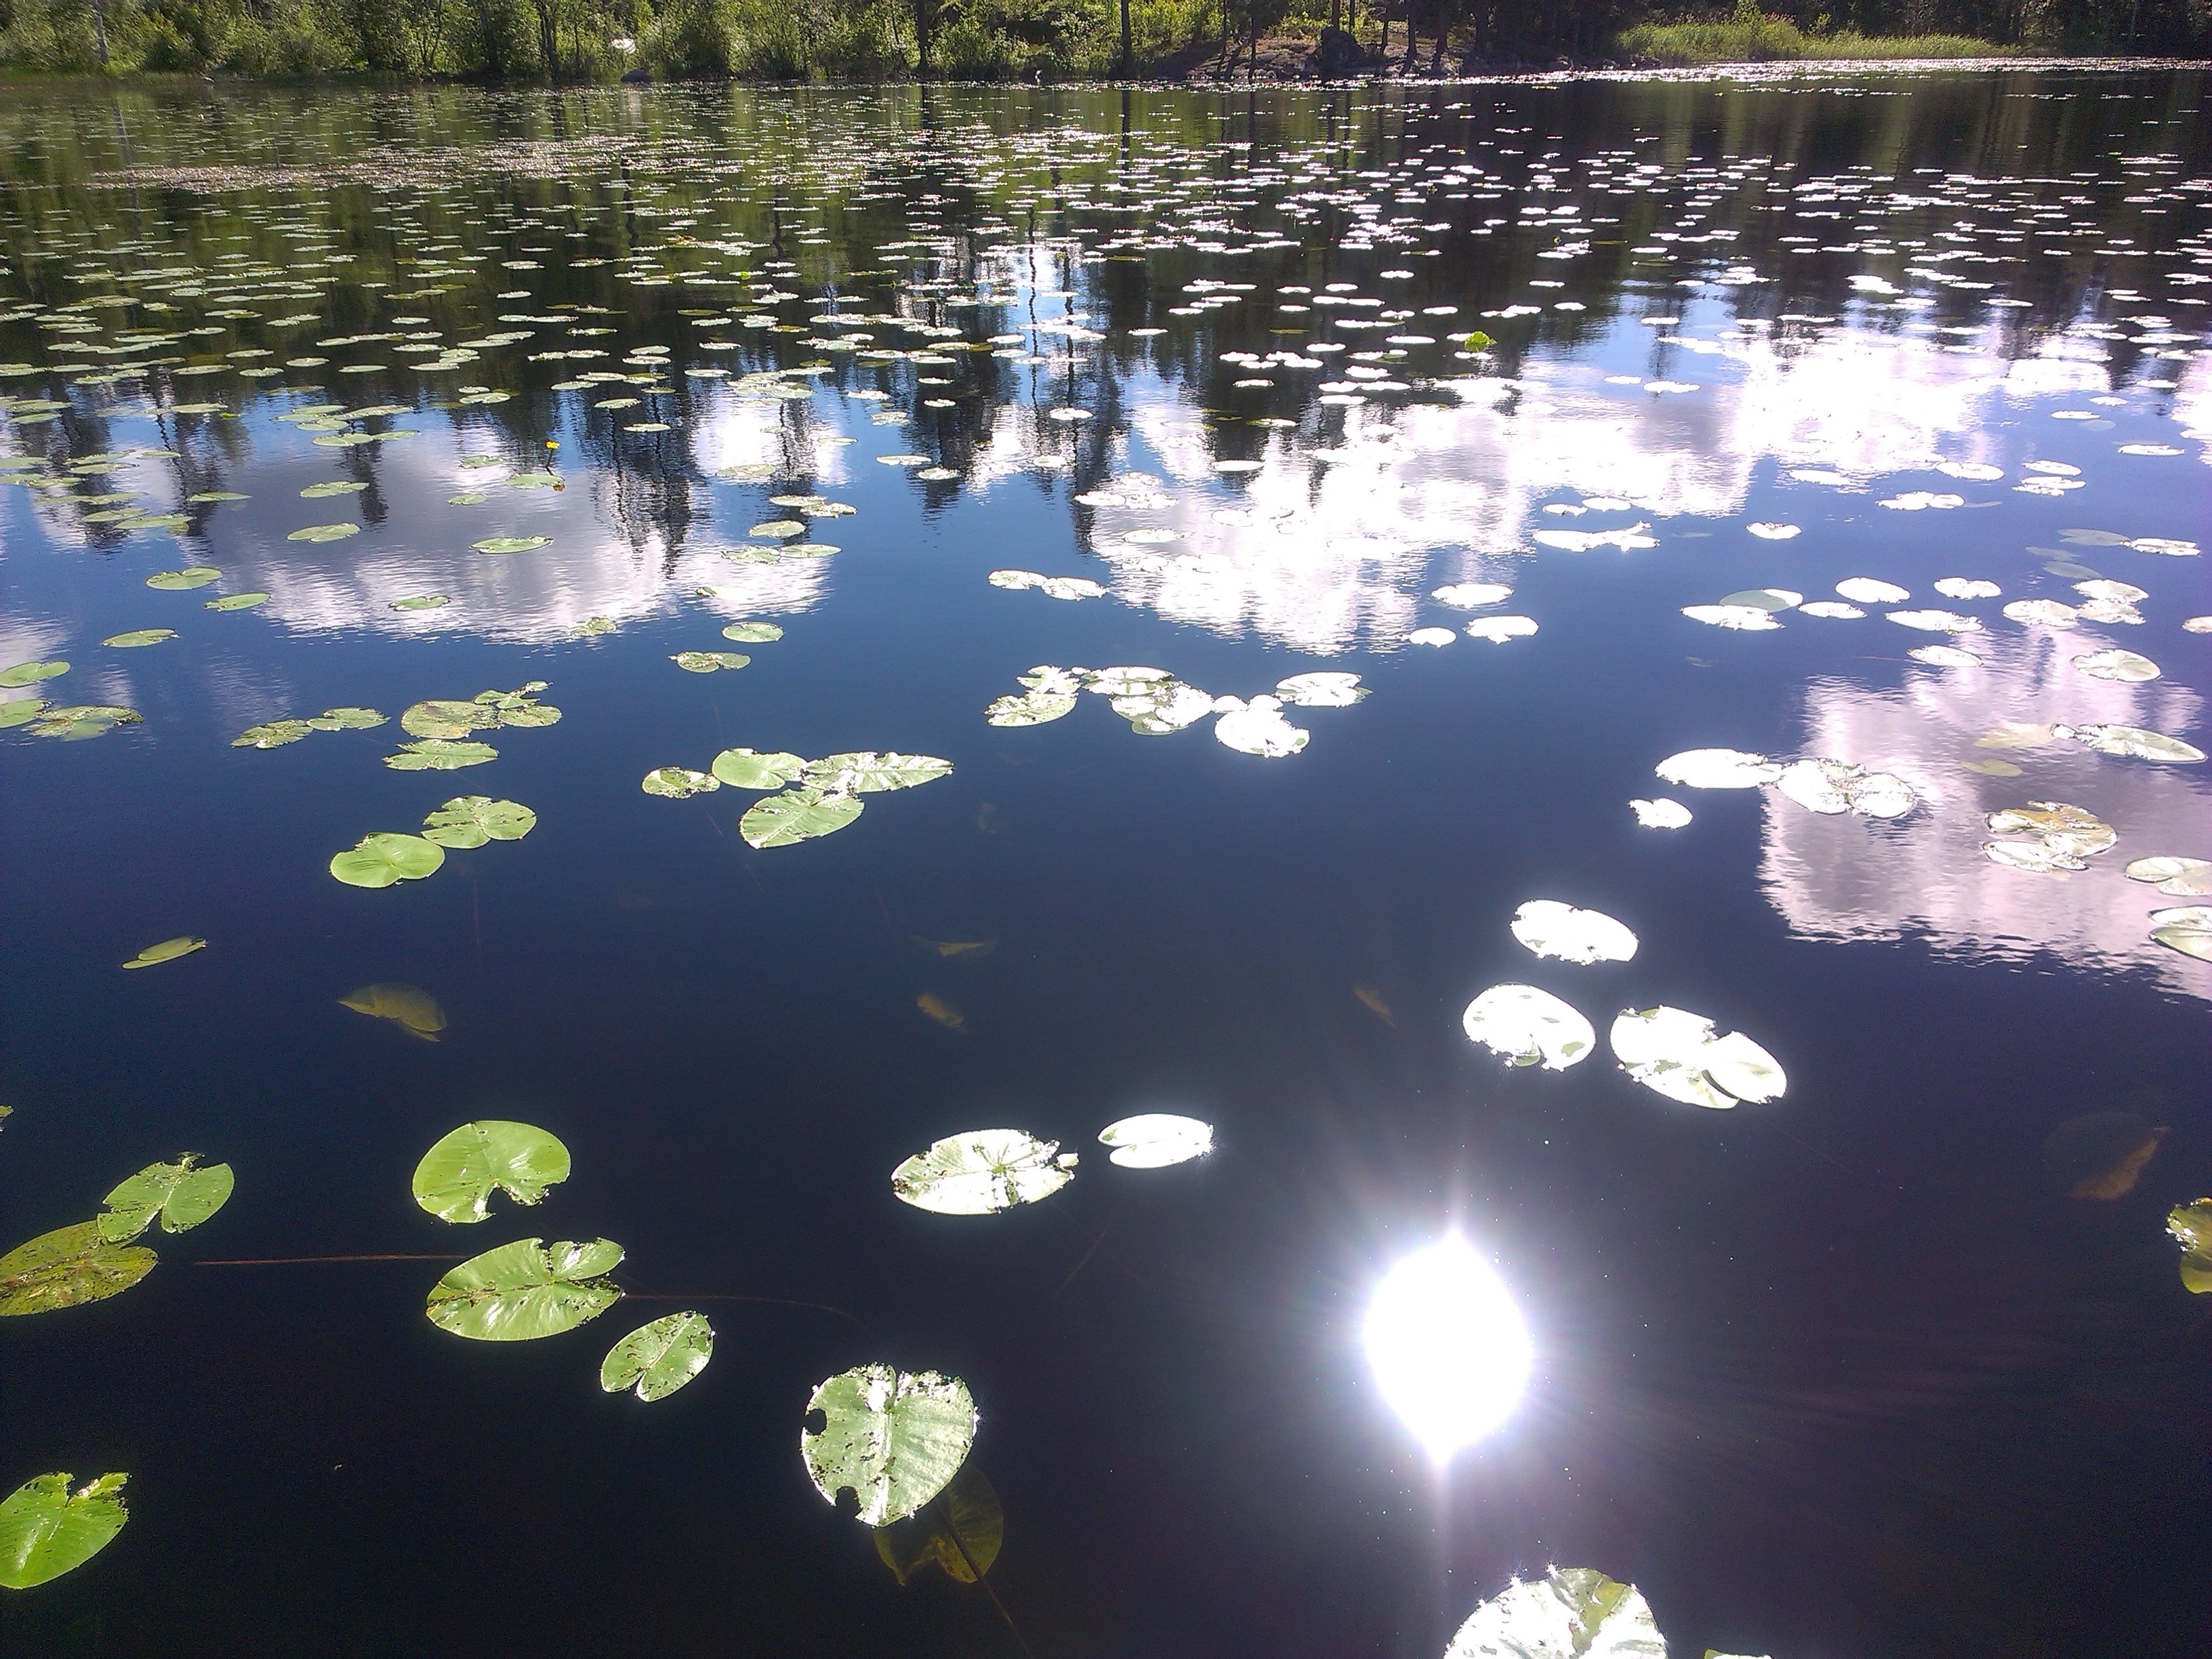
water, sunlight, flower, pond, reflection